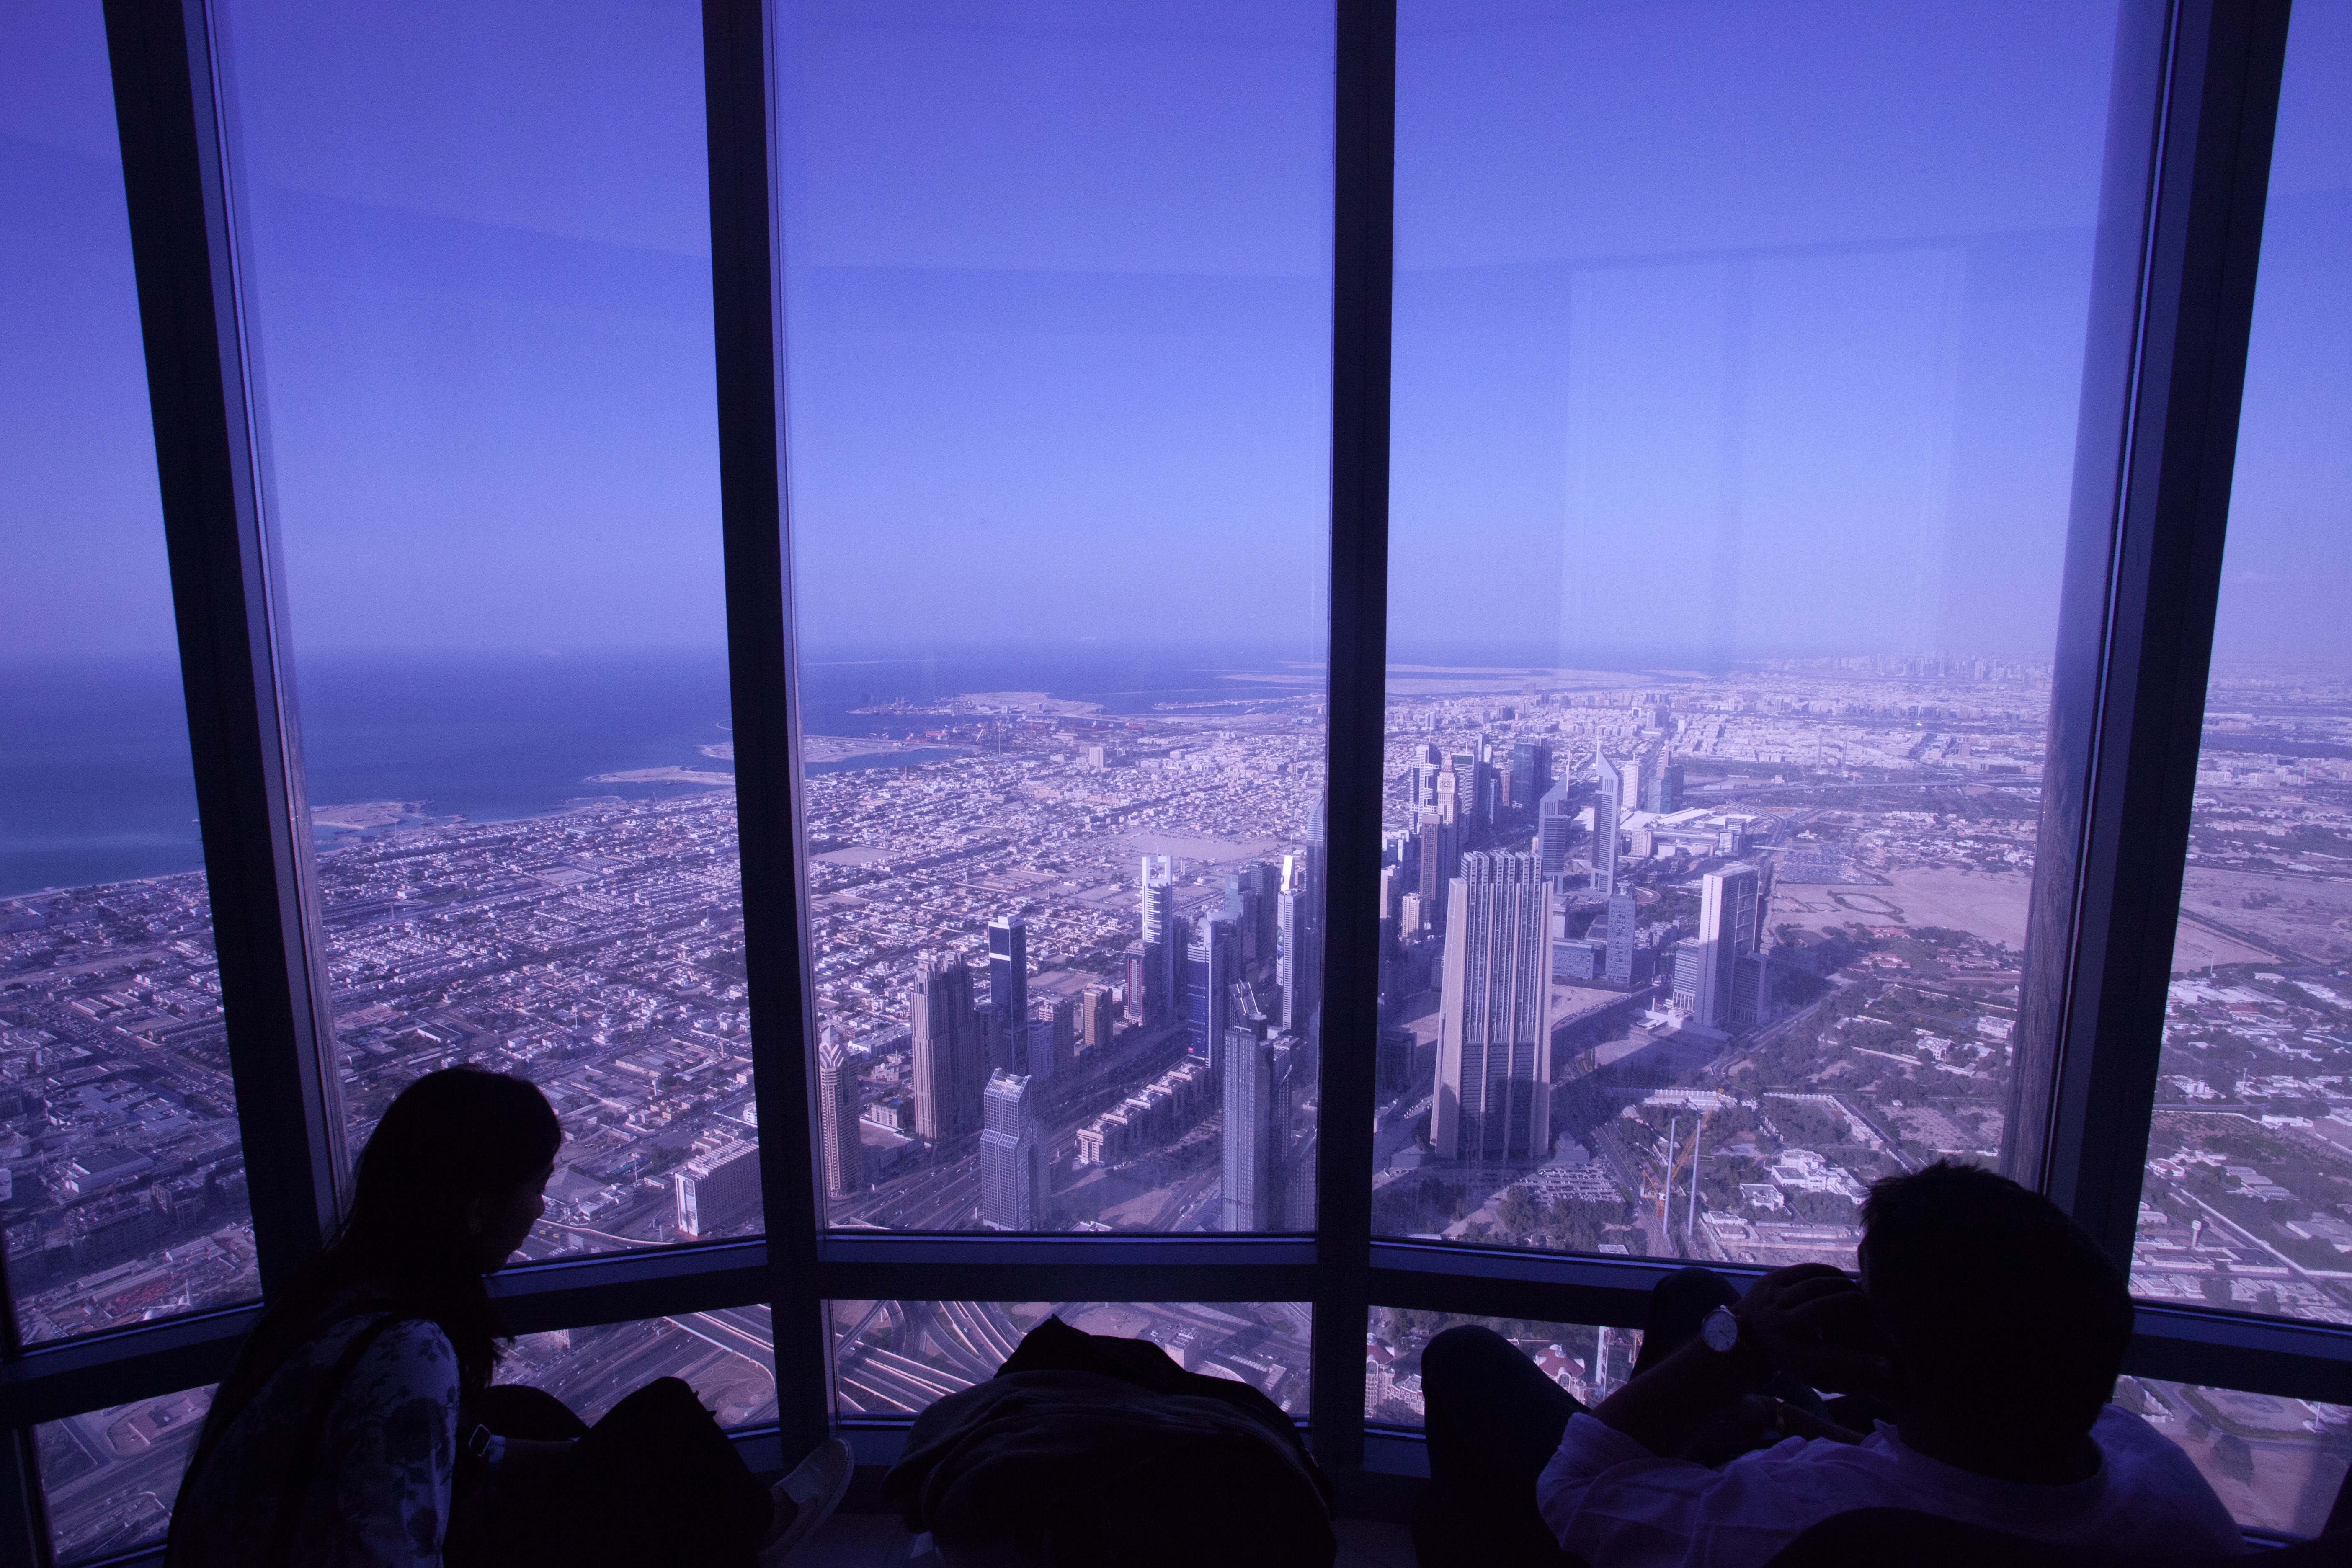
sea, ocean, horizon, light, cloud, sky, sunrise, sunset, sunlight, morning, window, dawn, atmosphere, dusk, evening, reflection, darkness, blue, moonlight, image, shape, screenshot, atmospheric phenomenon, computer wallpaper